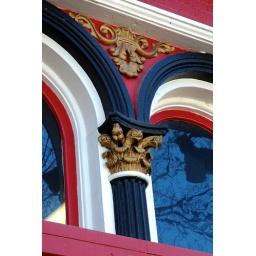
Seen on second floor of building in downtown Leavenworth, Kansas